Justin (robot)

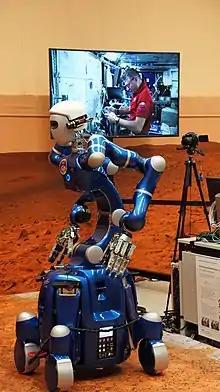
SpaceJustin test in a Mars scenario on 2017, operated by the astronaut Paolo Nespoli, which was on board of the International Space Station

Justin's upper body has 43 total controllable degrees of freedom, which is the number of independent factors that define the robot's configuration. It can not only pick things up from the ground, but can also reach items at a height of about 2 meters. The robot also has torque sensors (a device that measures the tendency of a force to rotate an object about an axis) in its joints that allow it to manipulate its arms and hands. If Justin were to go to space, it could be controlled here on earth by someone wearing an exoskeleton, which is a combination of an arm and glove that has force feedback (a sense of touch through forces, vibrations, or motions to the user). With Justin's unique software, one can use basic programming tools like Matlab or Simulink for control. Similarly, if Justin were to be in a household environment, humans would be able to control it via an iPad.